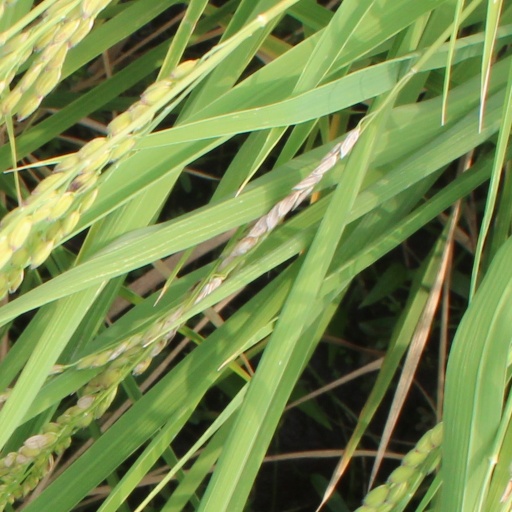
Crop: rice